Australian rules football in Canada

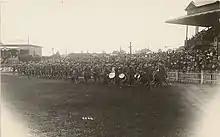
Part of the pre-match marching ceremony at the WACA Ground

The Canadians went on to Western Australia where they were greeted with much fanfare and were hosted by the WAFL (who had sponsored the Young Australia League) where they would play several matches and with the experience gathered on the tour, displayed much improved performance. In Perth, the West Australian Football League organised a match featuring the Young Australia League Matches in West Australia drew by far the largest attendances of the Australian tour.